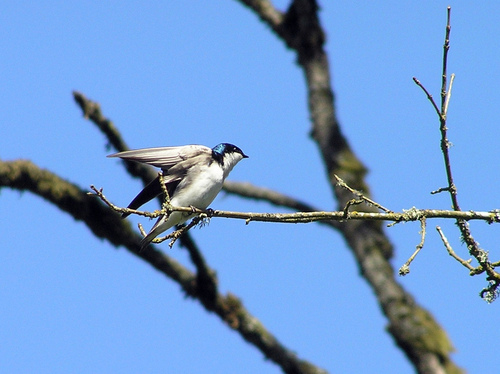
this bird is predominately white with a black back and bright blue nape.
a small white bird with blue on the top of its head.
this bird is white and black in color with a sharp beak and black eye ring.
small bird with white undersides and iridescent blue head.
a small bird with a blue nape, white breast and body with a short bill.
this bird a white belly with a very skinny bill that is all black and sticks straight out.
this bird is white and black in color, with a small beak.
this bird has wings that are grey and has a white belly
this bird has a blue spot on top of his head, a very short break, a white belly, and covered with grey and black over the rest of it's body.
this bird has wings that are blue and has a white belly
Species: Tree Swallow